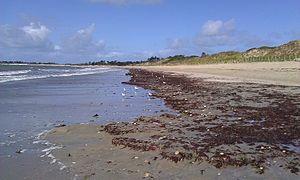
Vue de la plage du Bois Henri IV, sur la commune de la Couarde-sur-Mer, Île de Ré.
La Couarde-sur-Mer est une commune du Sud-Ouest de la France, située sur l'île de Ré dans le département de la Charente-Maritime.